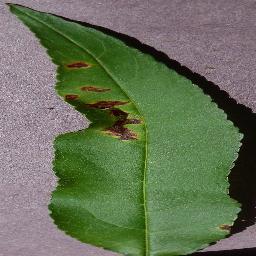
Label: Peach___Bacterial_spot